Leopold Witte

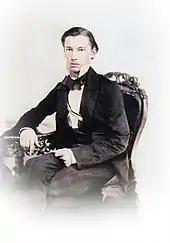
Leopold Witte, 1855

Leopold Witte (9 June 1836, in Halle an der Saale – 2 December 1921) was a German Protestant theologian and educator. He was the son of Dante scholar Karl Witte (1800–1883).